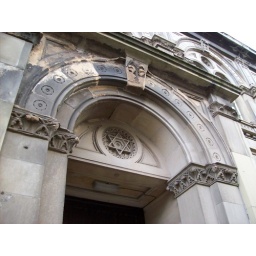
Arch over the door to the abandoned building around the corner from Summerhall